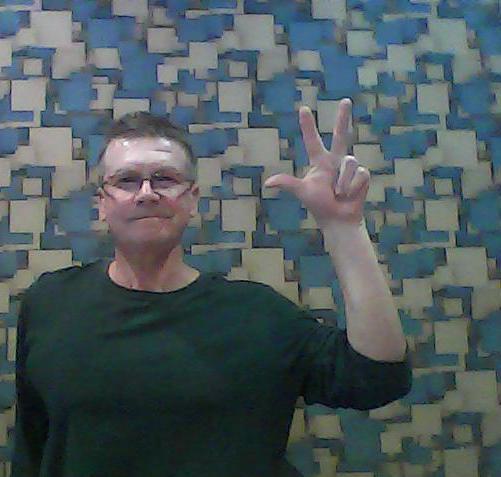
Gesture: three2